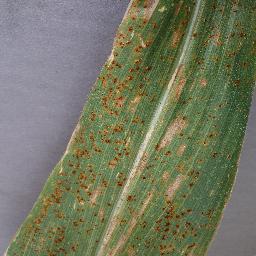
Label: Corn___Cercospora_leaf_spot Gray_leaf_spot